Zbrašov Aragonite Caves

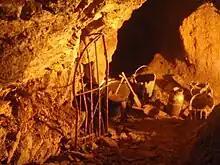
Tools used to excavate the caves

In December 1912, workers at a local quarry uncovered a crack in the rocks with warm air coming out. Brothers Josef and Čeněk Chromý were interested in the karst formations in the area and so they made the opening bigger, and in January 1913, climbed down a rope into the dark underground space. The rope broke and both men were trapped in the cave. Their carbide lamps were also broken in the fall, so the explorers had to wait eight hours in the dark to be rescued. Over the next few years, explorers and other members of the local volunteer miners spent their free time exploring many other parts of the cave system. A new, more convenient entrance from the Bečva valley was dug and electric lighting was introduced. In 1926, the cave was made open to the public.